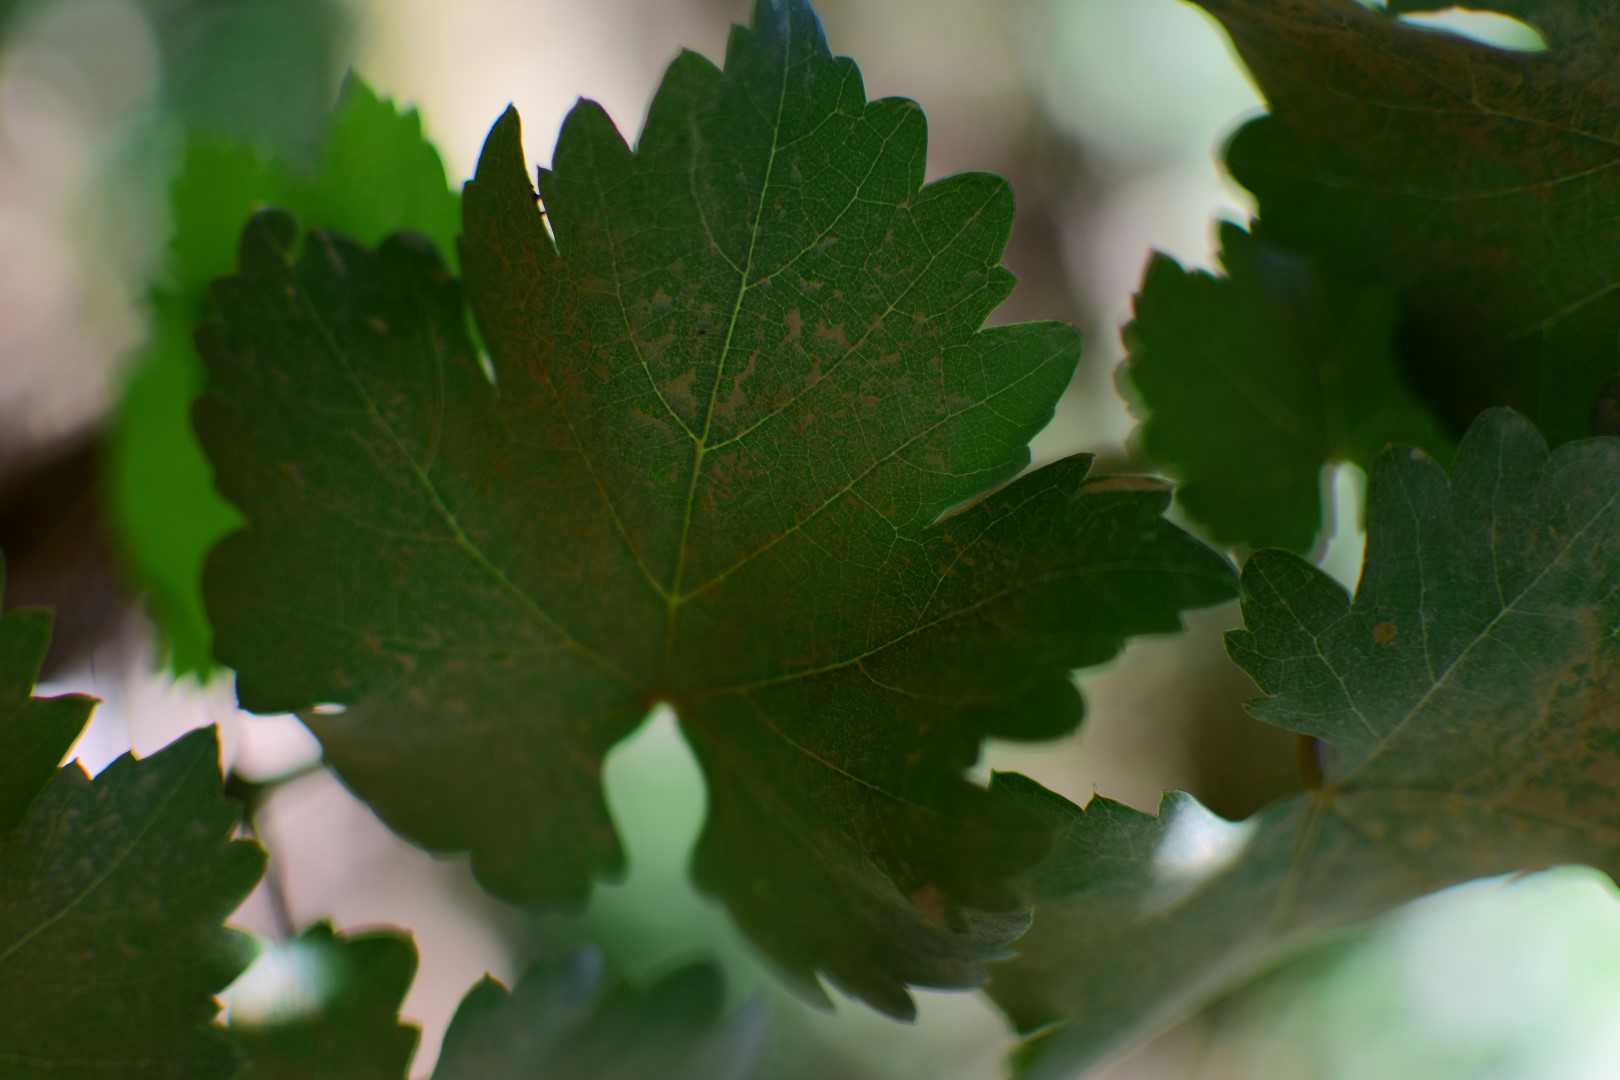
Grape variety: Shdah